Ammar Bouhouche

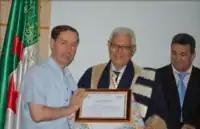
Honored Ammar Bouhouche

"Bouhouche is one of the most prominent specialist in the fields of political science and public administration and methodology", said Dr. Boutros Boutros-Ghali, the former Secretary-General of the United Nations, who described Bouhouche's book "Evolution of Theories and Political Systems" as one of the best books he has ever read about political science. He appreciated his efforts to compare political systems of Chinese, Russian, Cuban and Algerian revolutions. The leaders of each revolution succeeded in developing their own particular political systems.